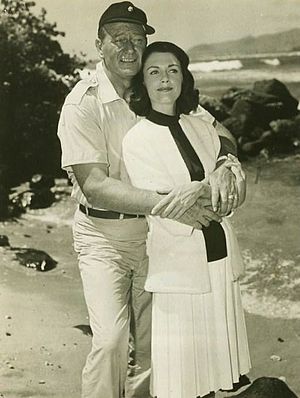
Her kommer Donovan (film)
"Her kommer Donovan er en amerikansk actionfilm og komedie fra 1963, instrueret af John Ford. Filmen handler om en ""dydig"" ung kvinde, der ankommer til en sydhavsø på jagt efter sin forsvundne far. Her møder hun et par gamle sømænd. Det var den sidste film, som John Ford og John Wayne lavede sammen. I andre hovedroller ses Dorothy Lamlur, Lee Marvin, Cesar Romero og Jack Warden.